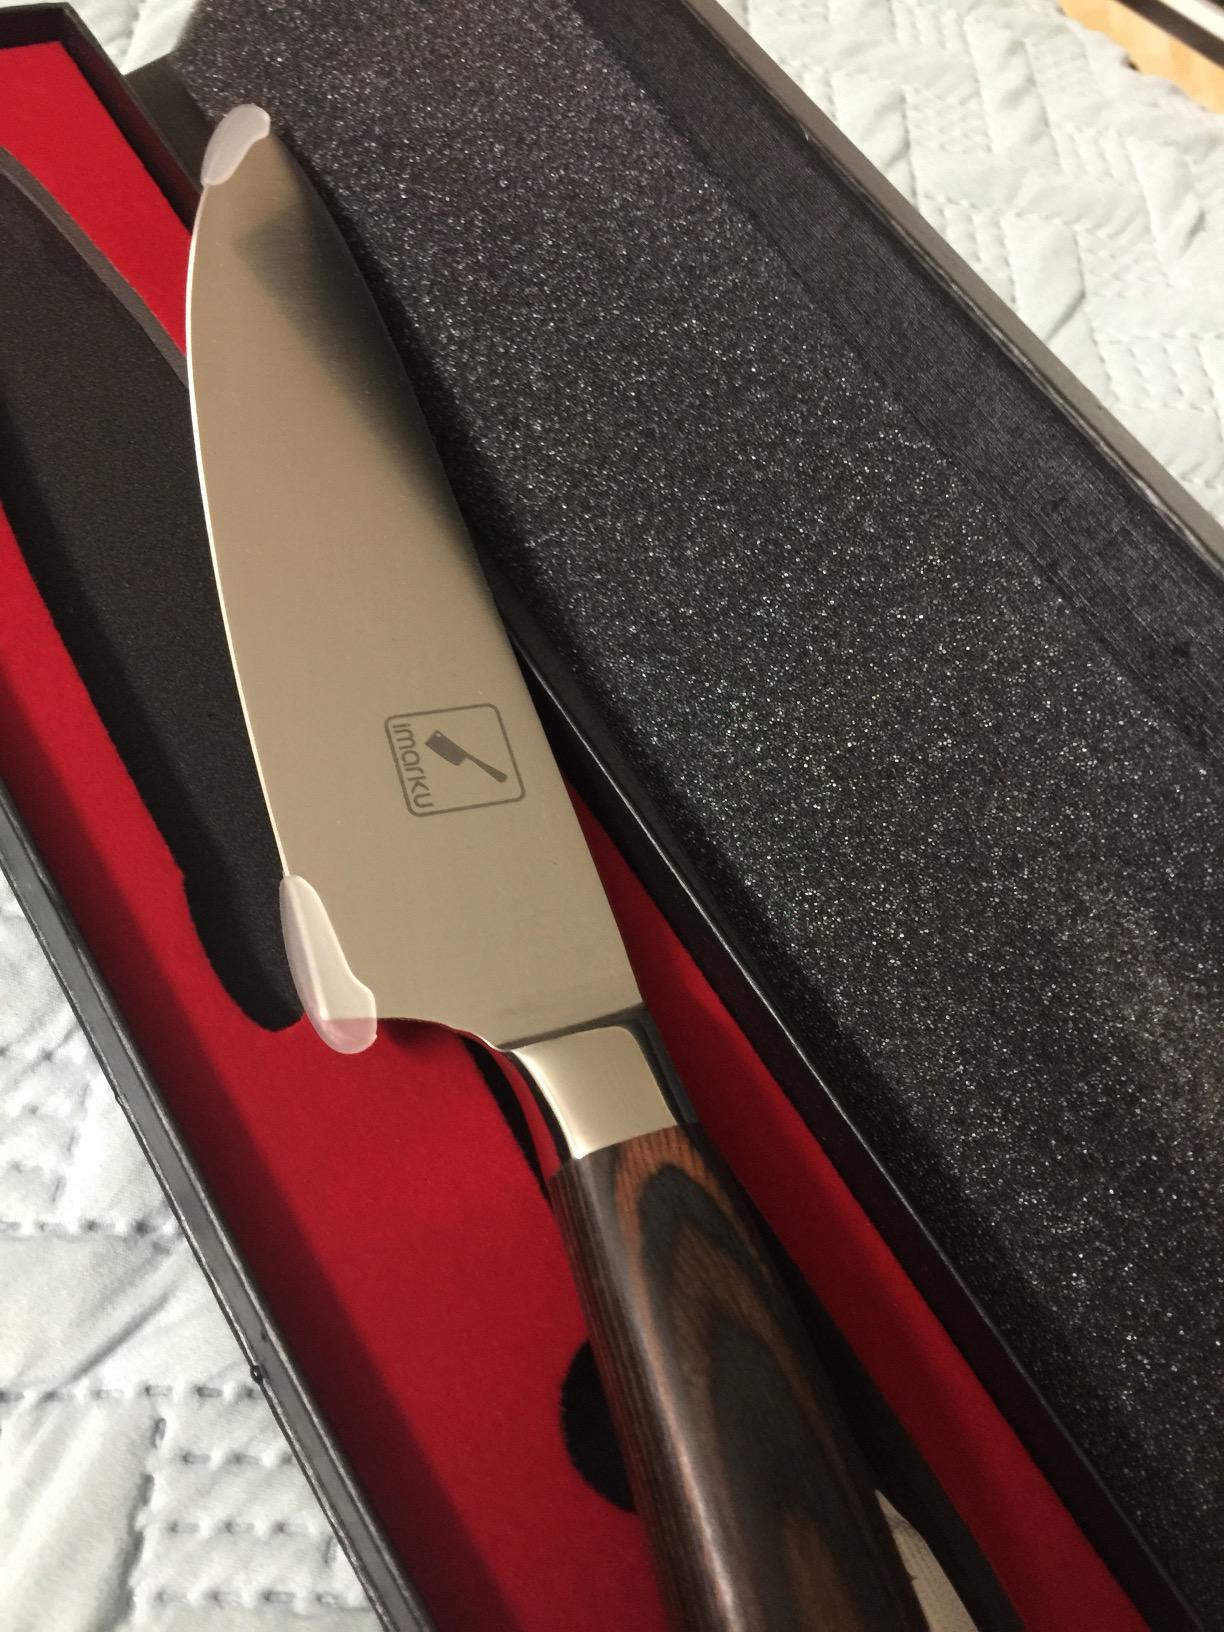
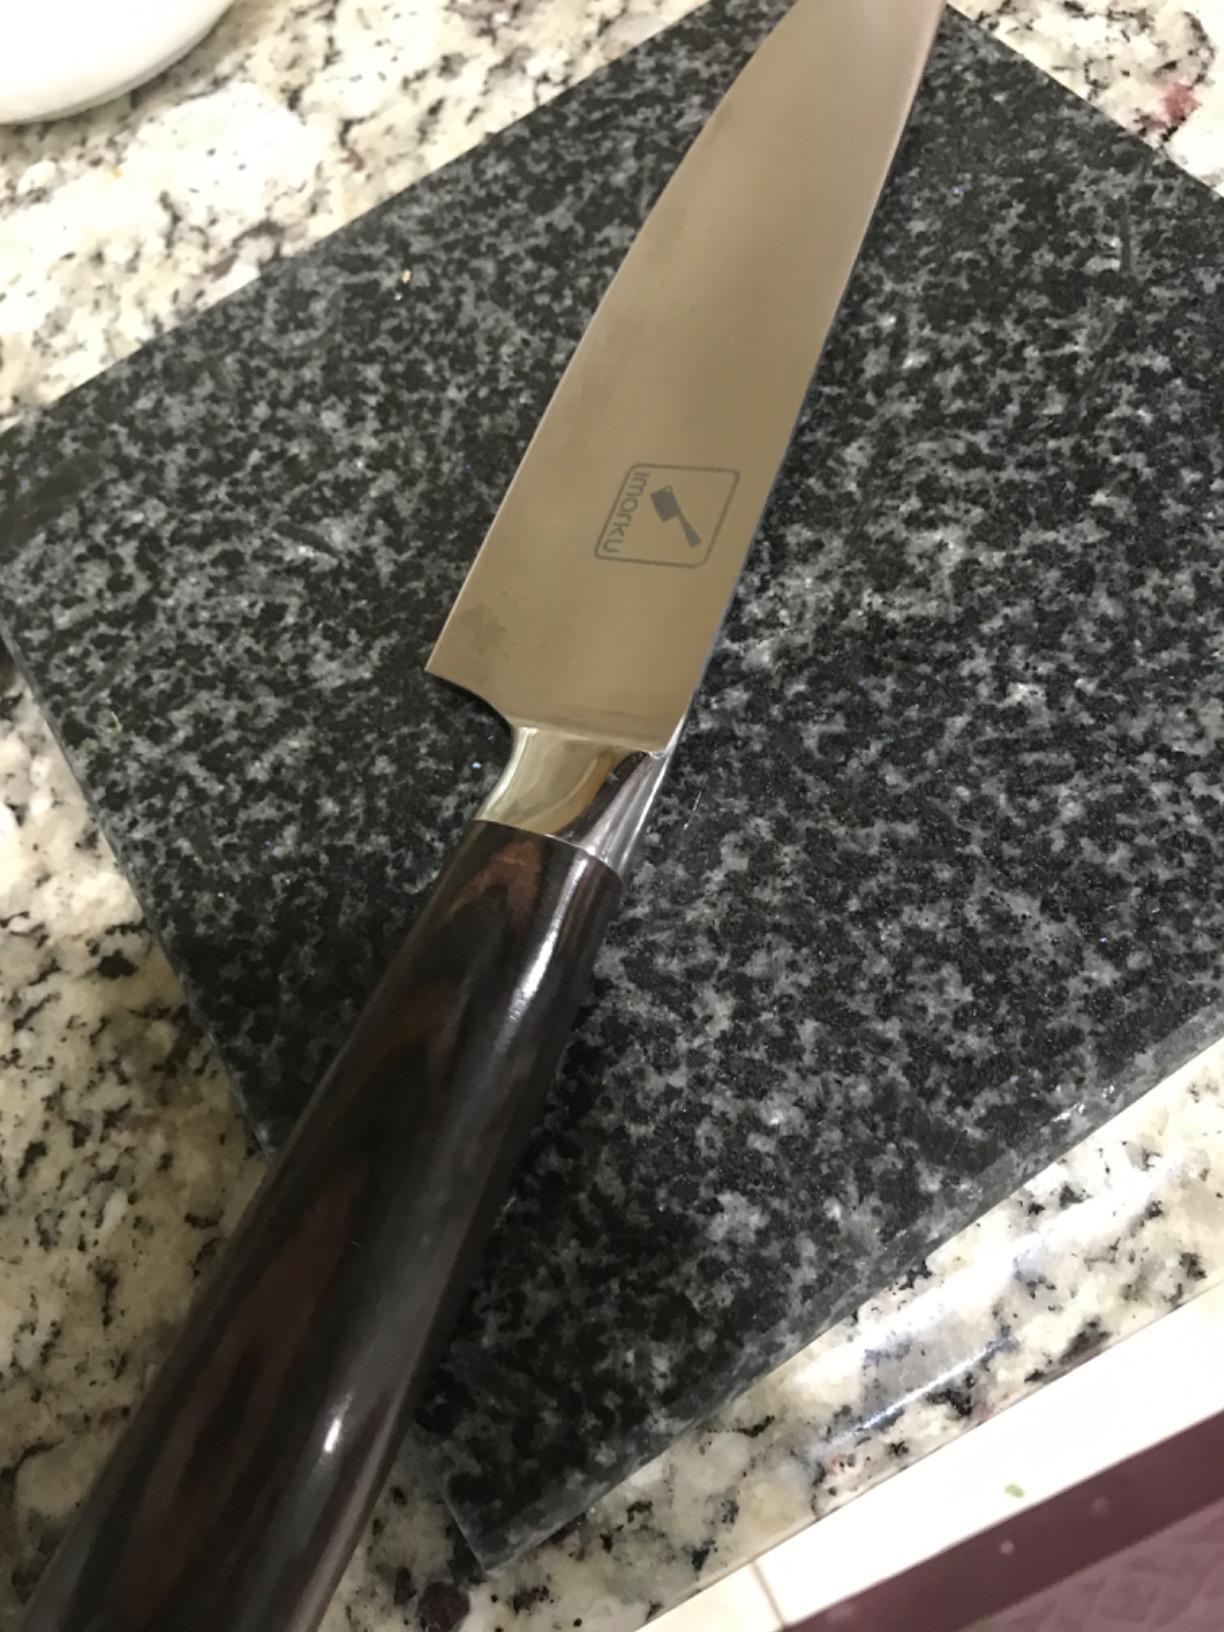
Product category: items_knife
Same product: yes